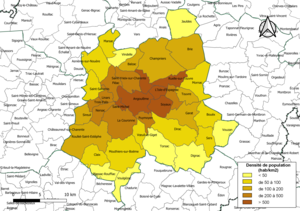
Carte des densités de population (millésimée 2016) des communes de la communauté de communes l'intercommunalité Grand Angoulême, département de la Charente, France. Composition au 1er janvier 2019.
Grand Angoulême est une communauté d'agglomération française, située dans le département de la Charente, dans la région Nouvelle-Aquitaine.